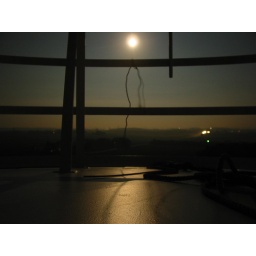
Taken at the top of a local water tower around maybe 1 am.